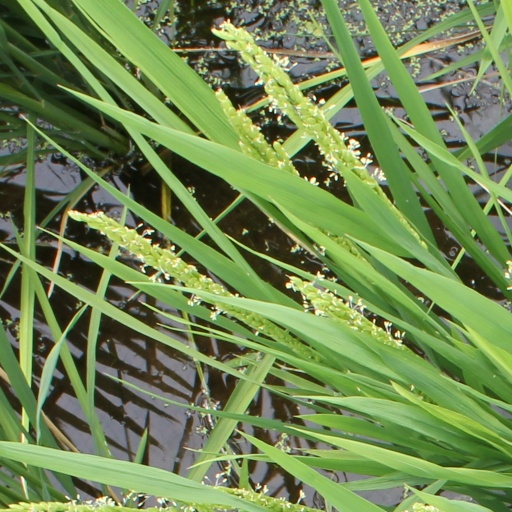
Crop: rice